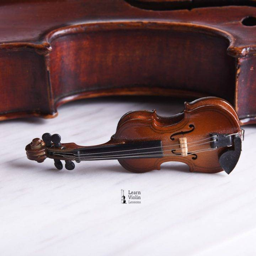
take musical instrument to master this instrument